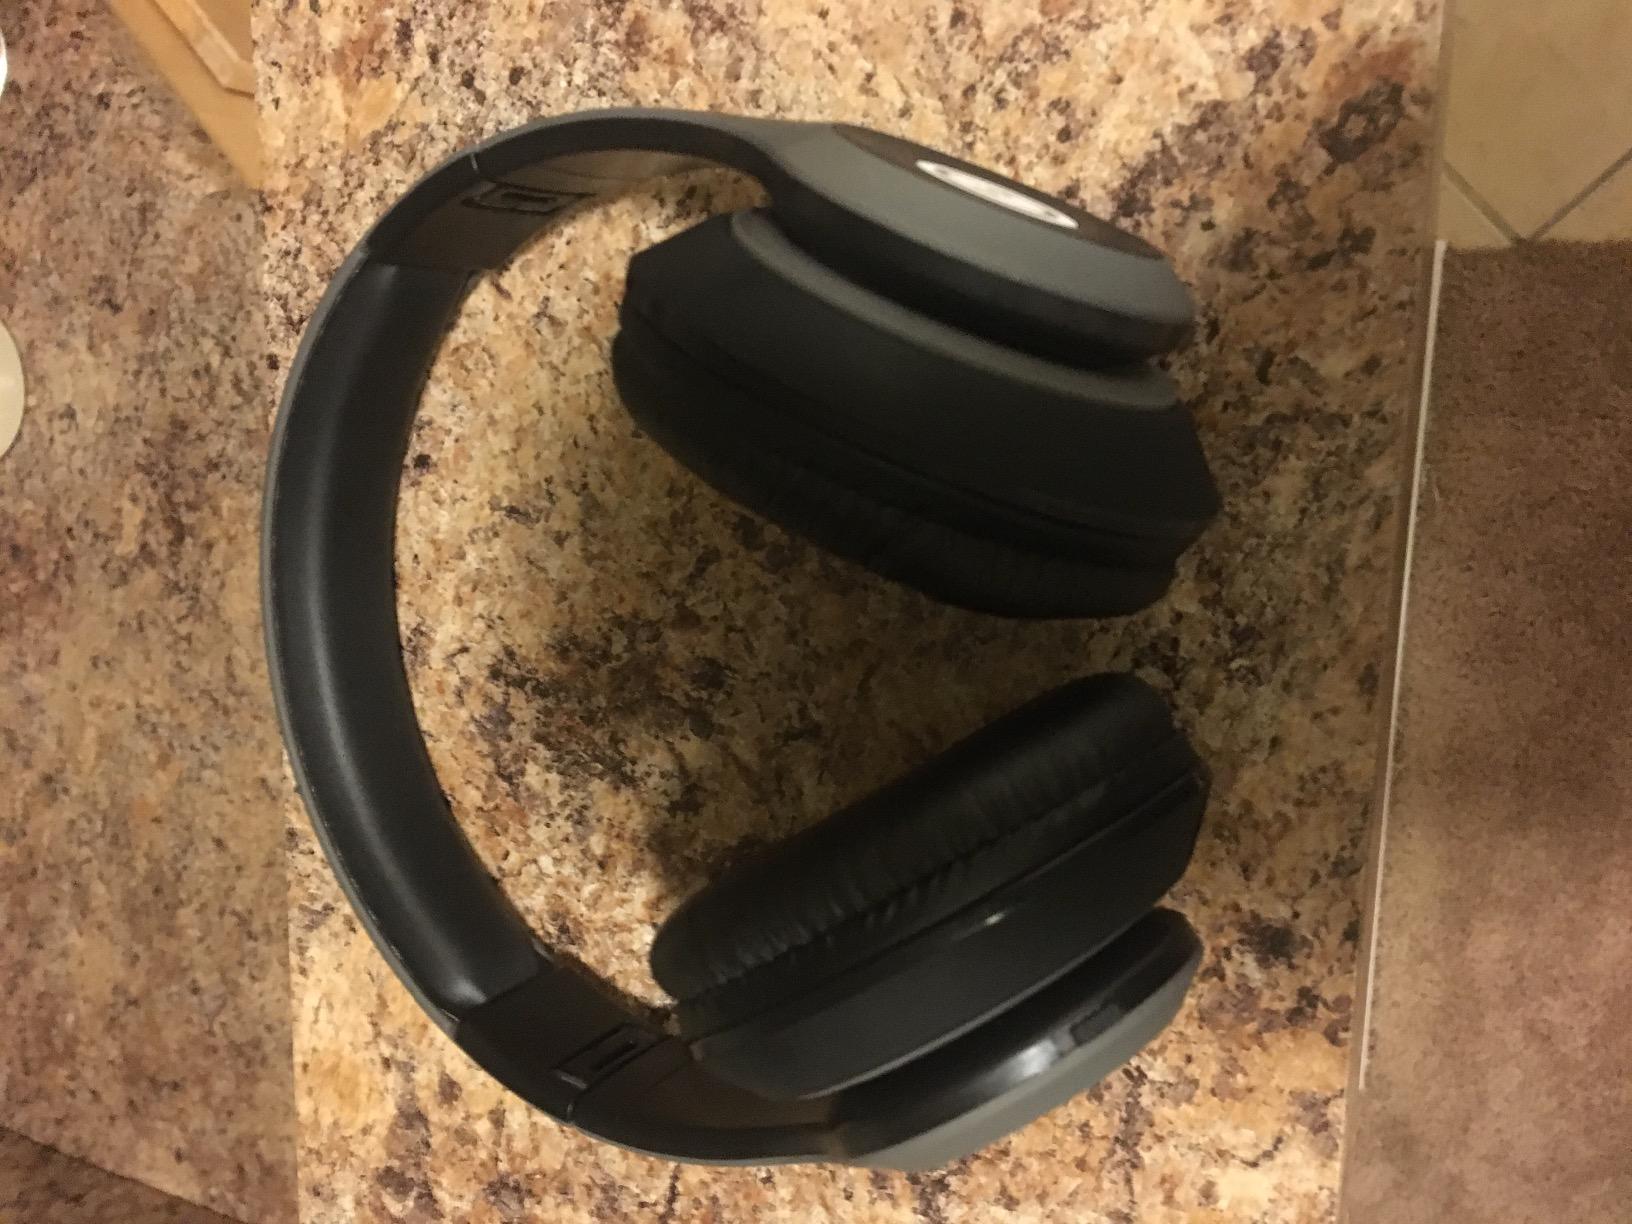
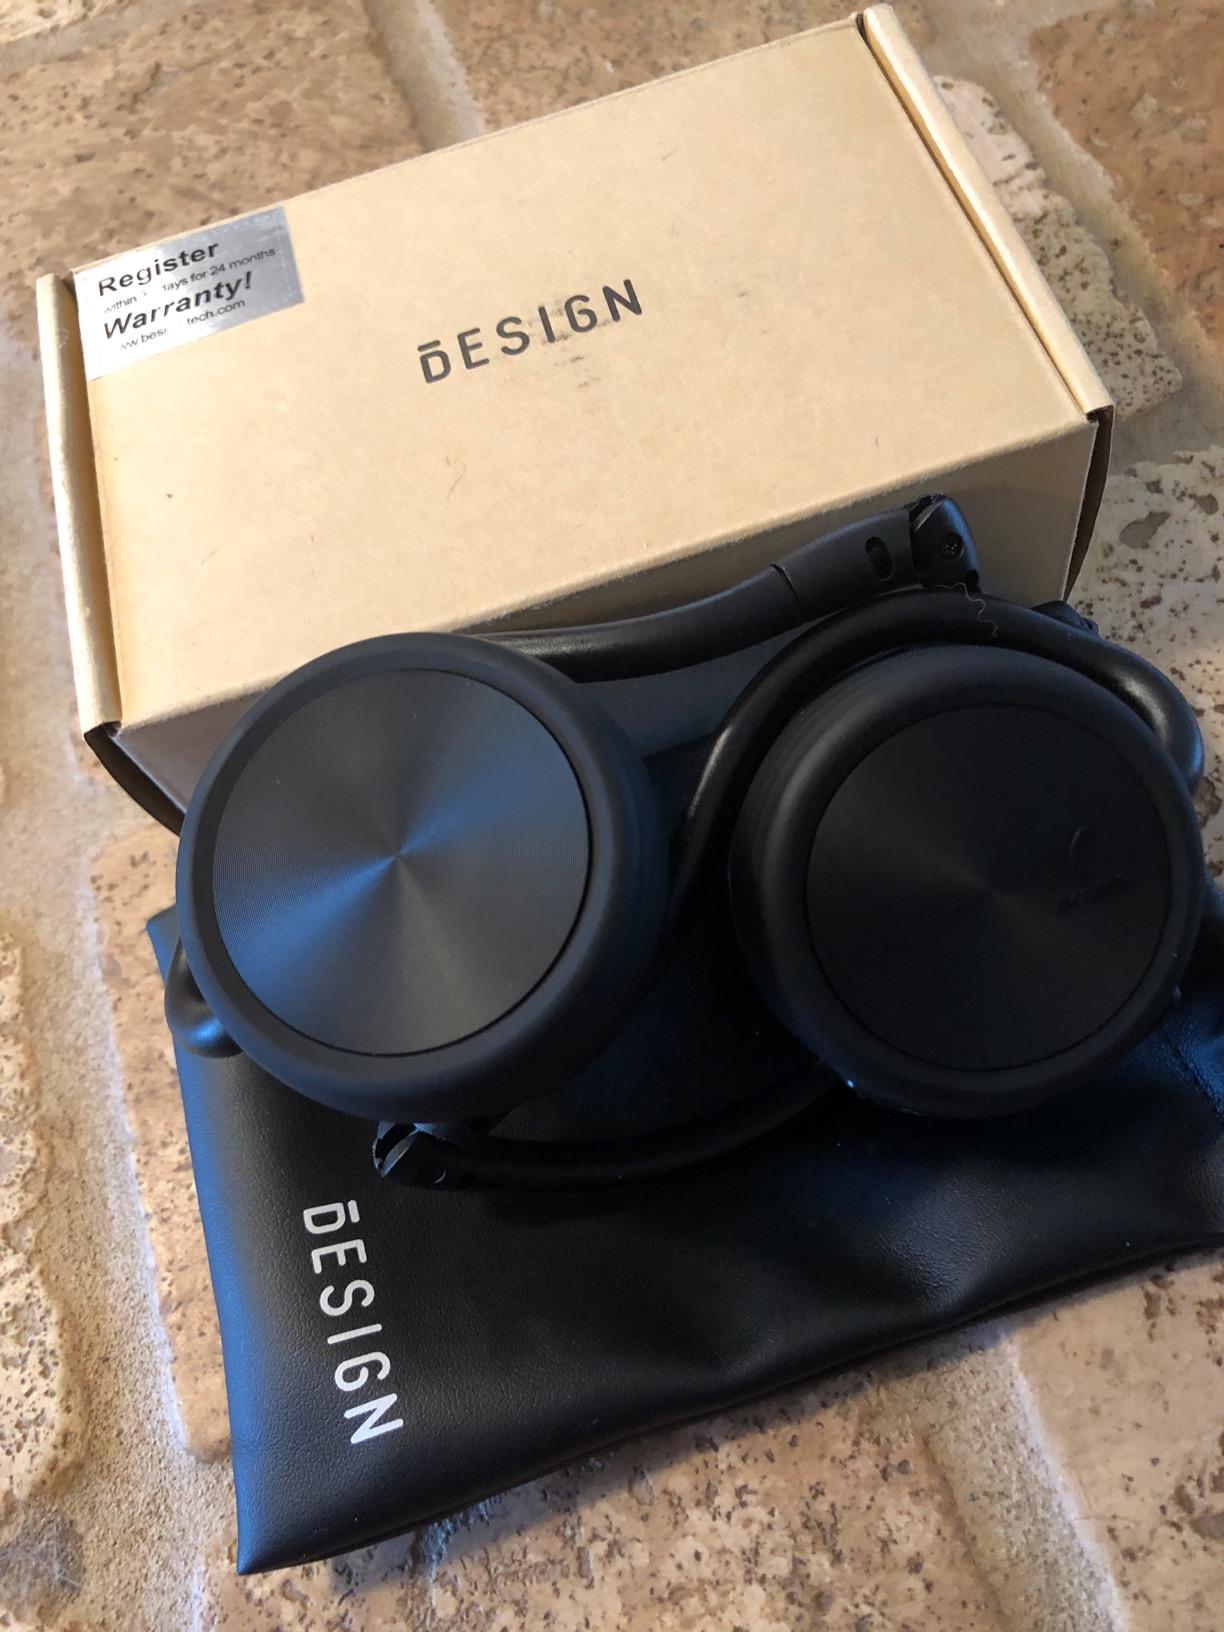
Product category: headphones
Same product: no